Argos Izaak Walton League Historic District

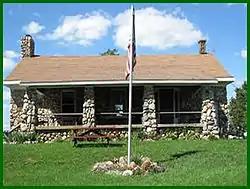
Argos Izaak Walton League Historic District Clubhouse

The Argos Izaak Walton League Historic District is an Indiana chapter location of the Izaak Walton League of America. The Izaak Walton League of America is a conservation organization established in 1922 with a mission to conserve, maintain, protect and restore the soil, forest, water and air. The Argos Chapter of the Izaak Walton League of America, also referred to as the Argos Ikes, was formed just after the original establishment in 1926. The Argos Ikes’ founders were community leaders interested in environmentalism. The first few acres of property were purchased in 1929 with fishing ponds and structures erected to develop a fishing hatchery. Additional acres were purchased in 1934 increasing the property to a total of 17 acres. Signing an agreement with the United States Bureau of Fisheries, under the New Deal Act, the members were able to build a clubhouse and additional structures.